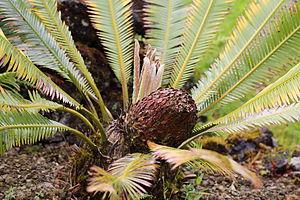
Dioon edule, ou palmier de la Vierge, est une espèce de cycadophyte appartenant à la famille des Zamiaceae et au genre Dioon, endémique de la côte atlantique du Mexique.